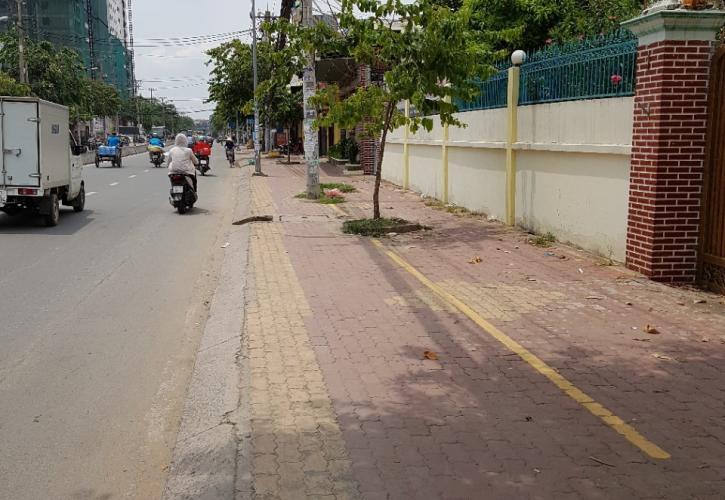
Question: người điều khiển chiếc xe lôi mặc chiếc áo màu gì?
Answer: người điều khiển chiếc xe lôi mặc chiếc áo màu xanh dương